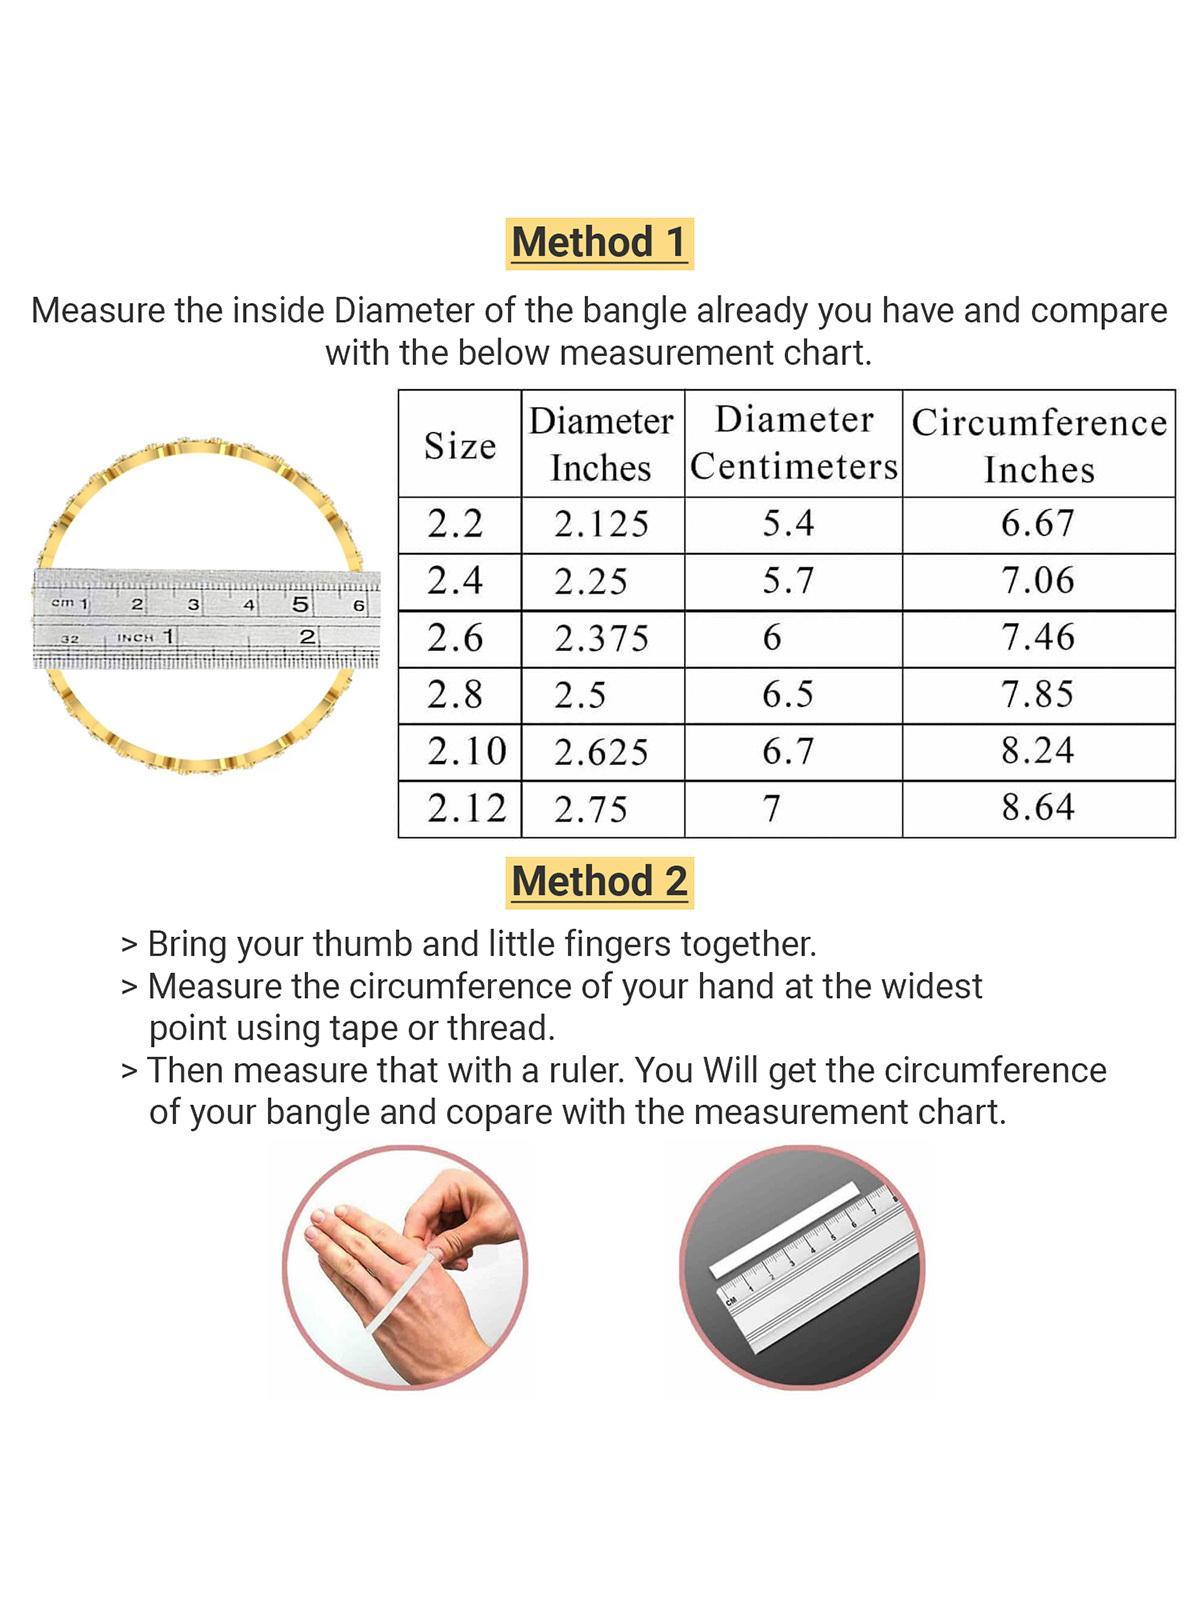
Sukkhi Incredible Fashionable Gold Plated Red And Green Thin Bracelet Bangle Set Jewellery for Women & Girls|Set of 4 Latest Design|Birthday Anniversary Gift for Women|B105916_2.6
Type: Bracelets & Bangles
Brand: Sukkhi
Price: Rs. 372
 Step into incredible fashion with the Sukkhi Fashionable Gold Plated Thin Bracelet Bangle Set for Women & Girls. This set of four captivates with a fashionable blend of red and green, showcasing the latest design trends. The gold-plated finish adds an opulent touch to any ensemble. Sized at 2.4, 2.6 and 2.8, these thin bracelets make for a perfect birthday or anniversary gift, celebrating contemporary style and timeless beauty for the special women in your life with a set that's both incredible and versatile.Disclaimer:There may be slight variation in shade and colour due to photographic effects and monitor settings
Included: 4 Bangles